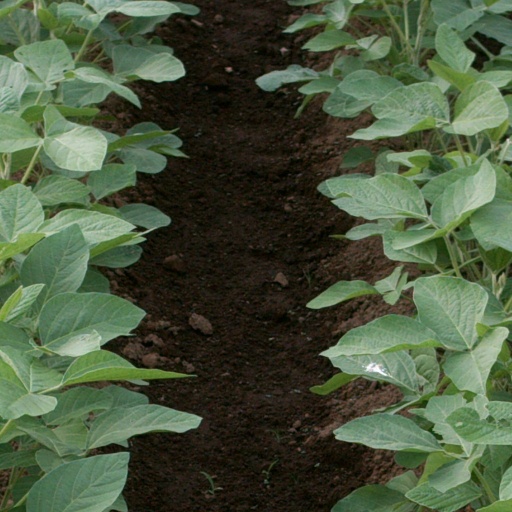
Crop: soybean